List of birds of Mauritius

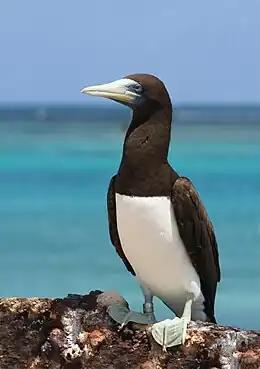
Brown booby

The buttonquail are small, drab, running birds which resemble the true quails. The female is the brighter of the sexes and initiates courtship. The male incubates the eggs and tends the young.